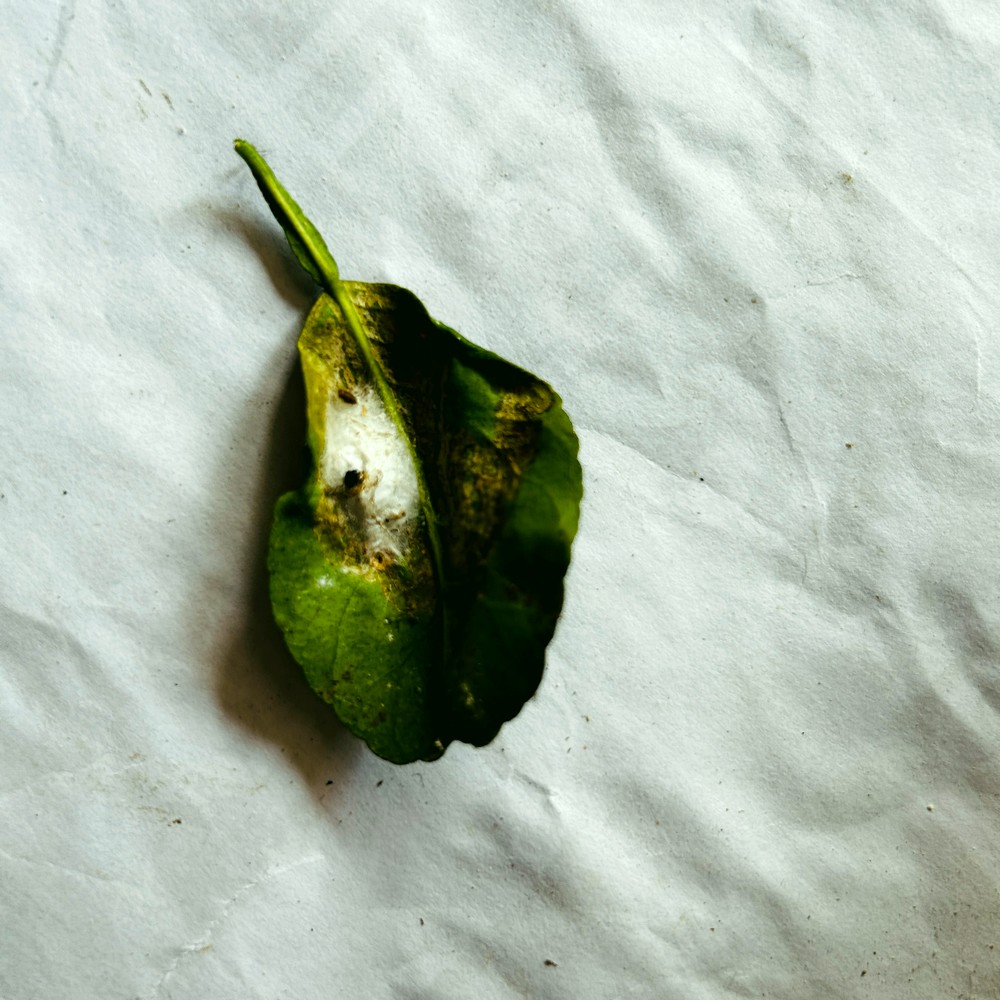
Label: Spider Mites